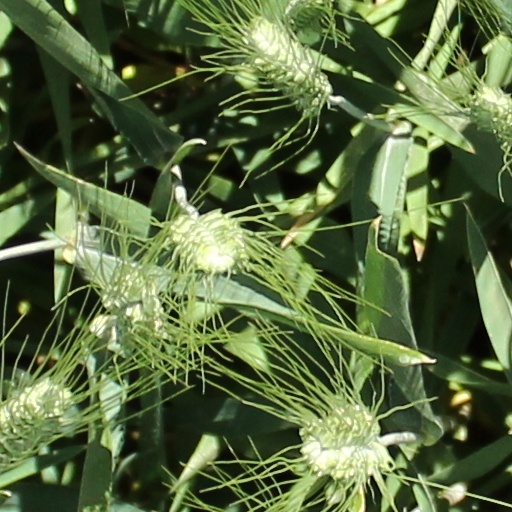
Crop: wheat